Modern immigration to the United Kingdom

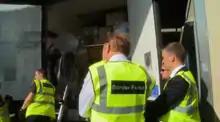
UK Border Force detecting illegal immigrants in Calais

Although it is difficult to know how many people reside in the UK illegally, a Home Office study released in March 2005 estimated a population of between 310,000 and 570,000.